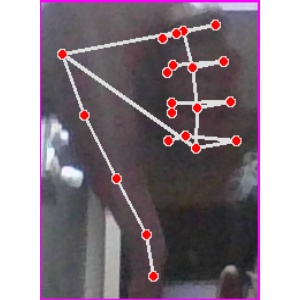
अक्षर: फ